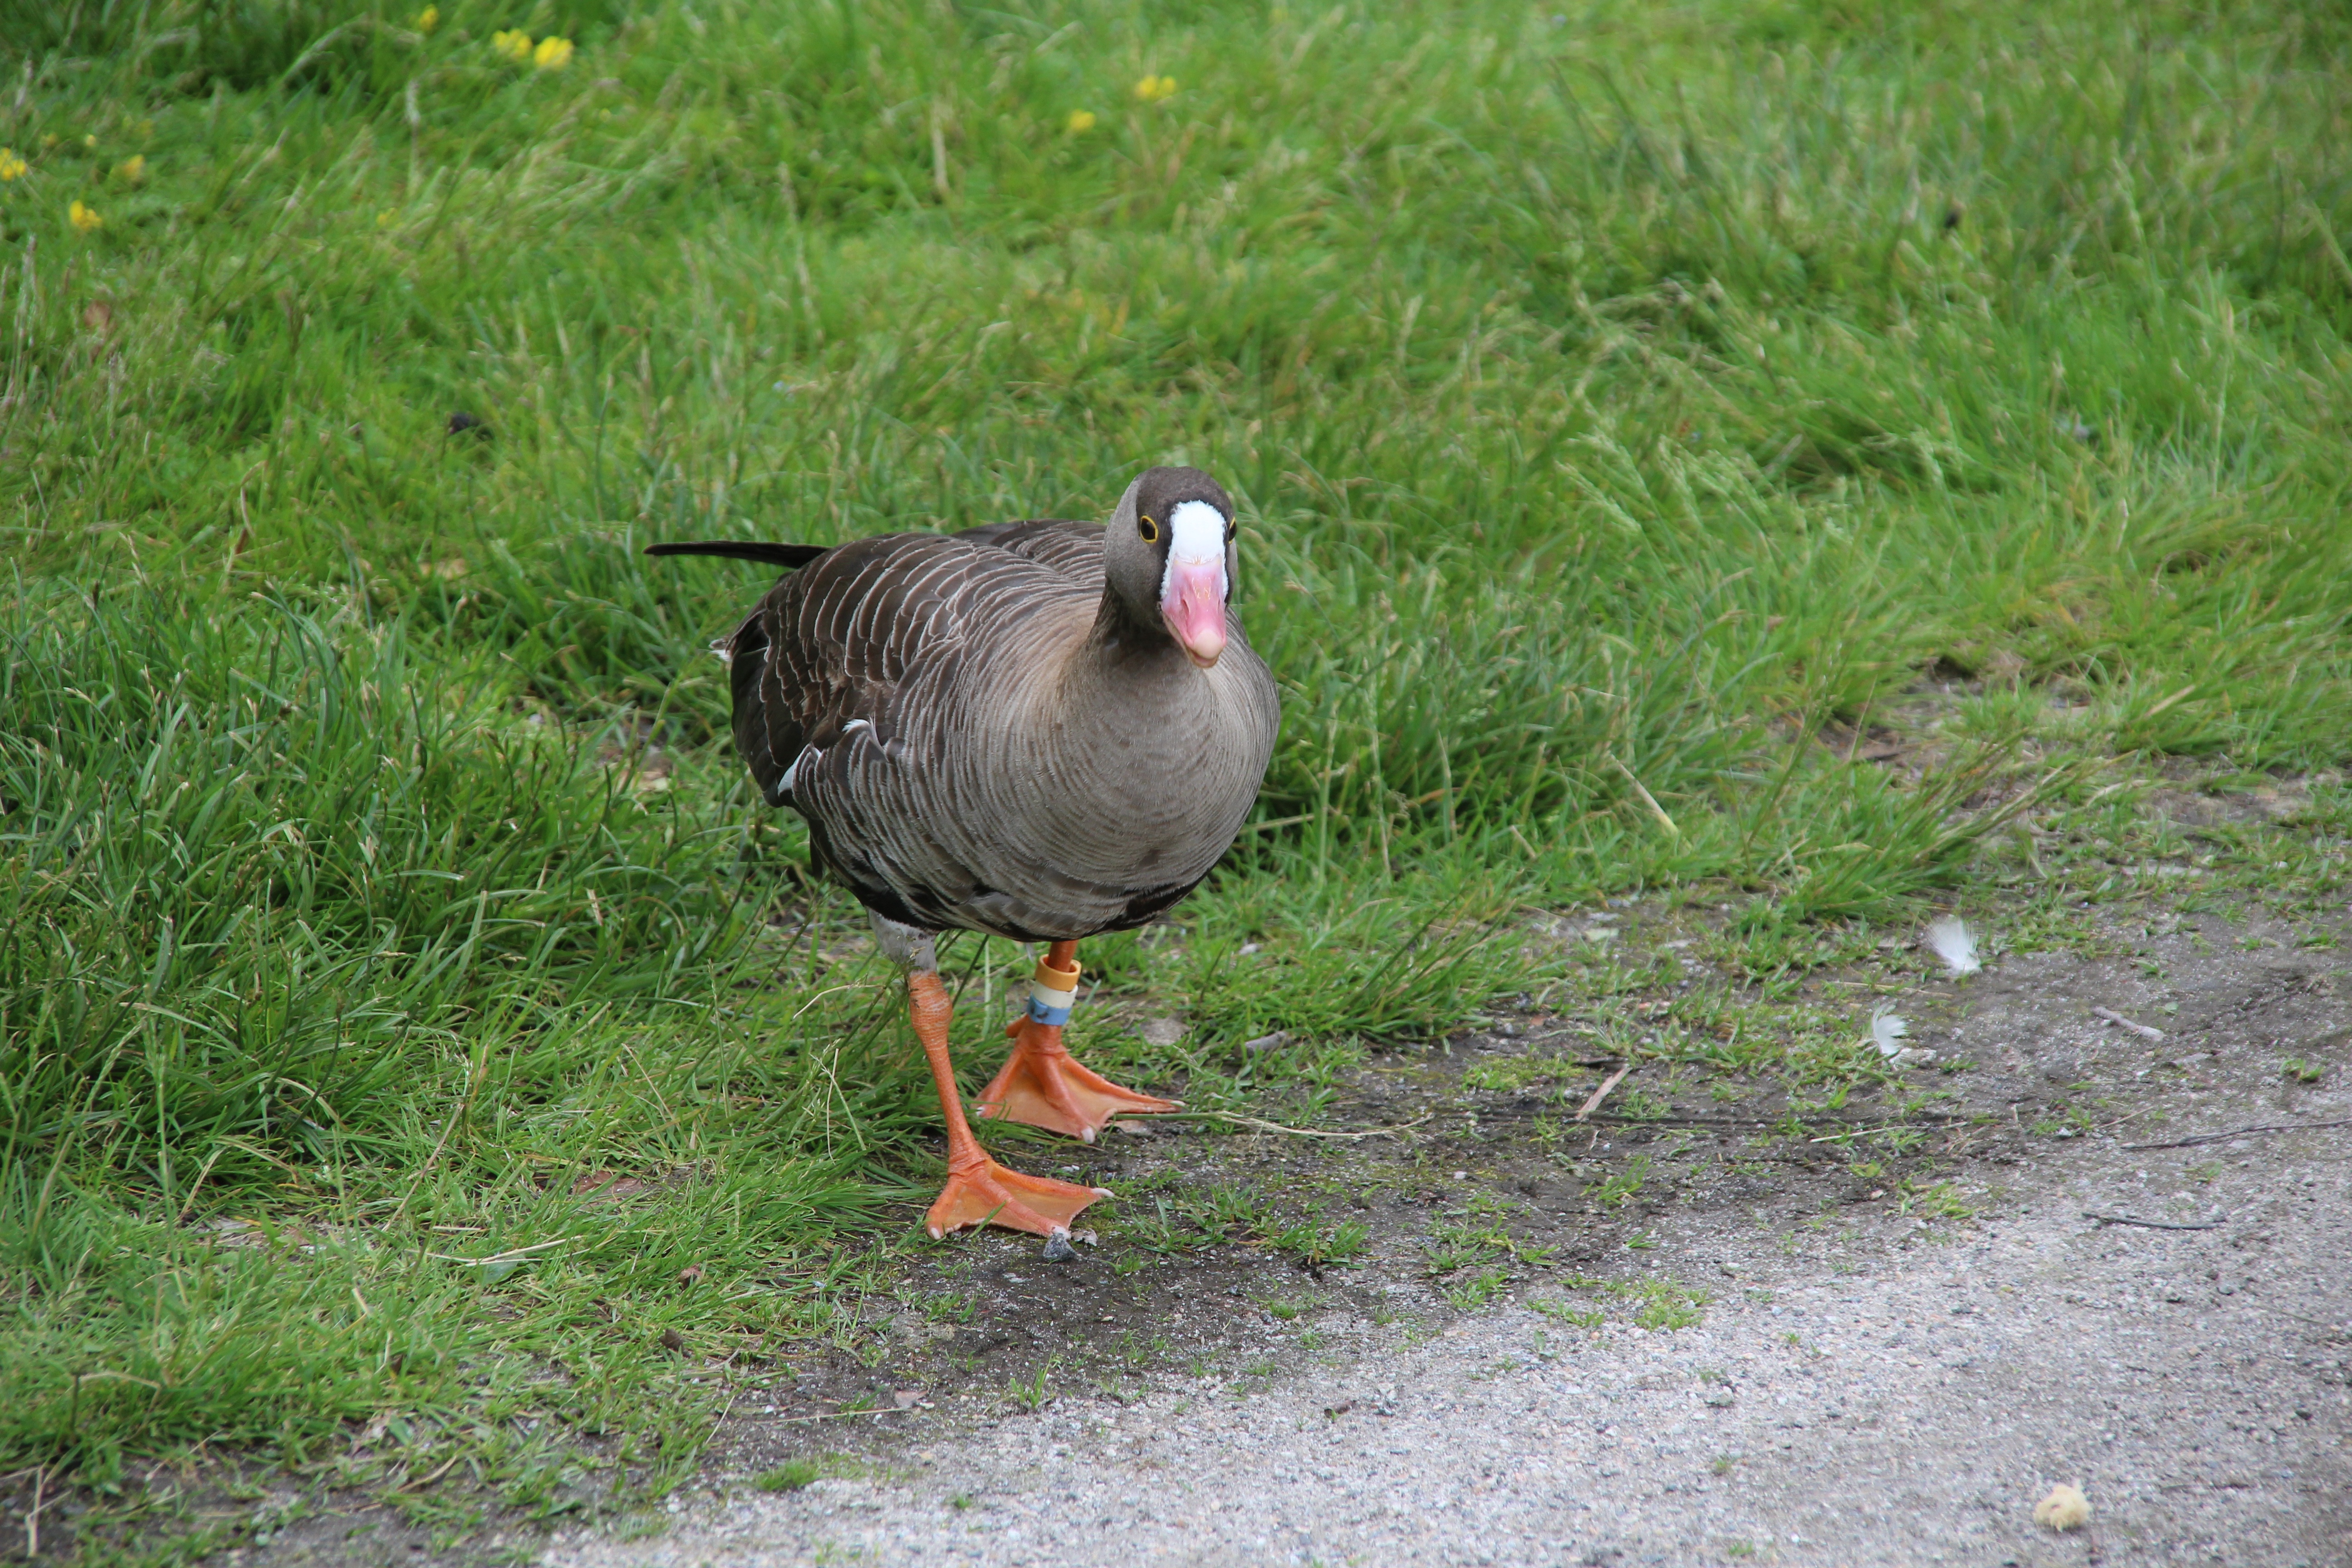
nature, bird, animal, wildlife, beak, fowl, fauna, duck, goose, vertebrate, waterfowl, water bird, anser erythropus, ducks geese and swans